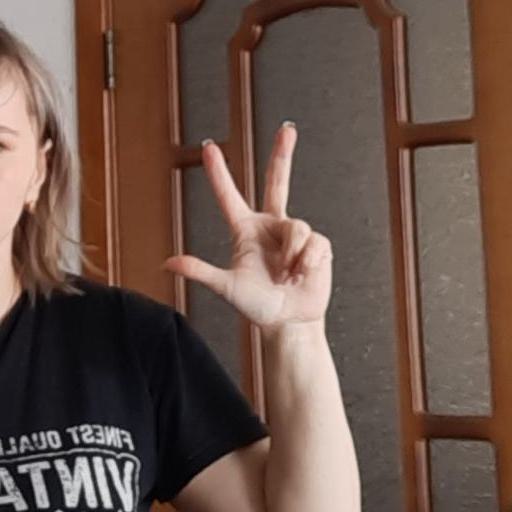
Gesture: three2